Question: Please indicate a possible affordance area of the person that can be used for sitting.
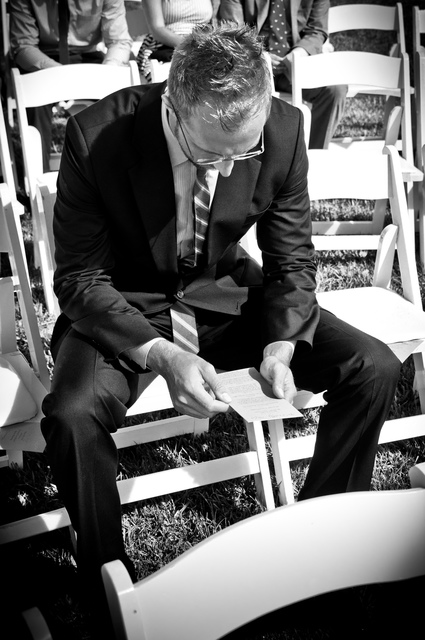
Answer: [44.161, 293.941, 266.181, 411.726]